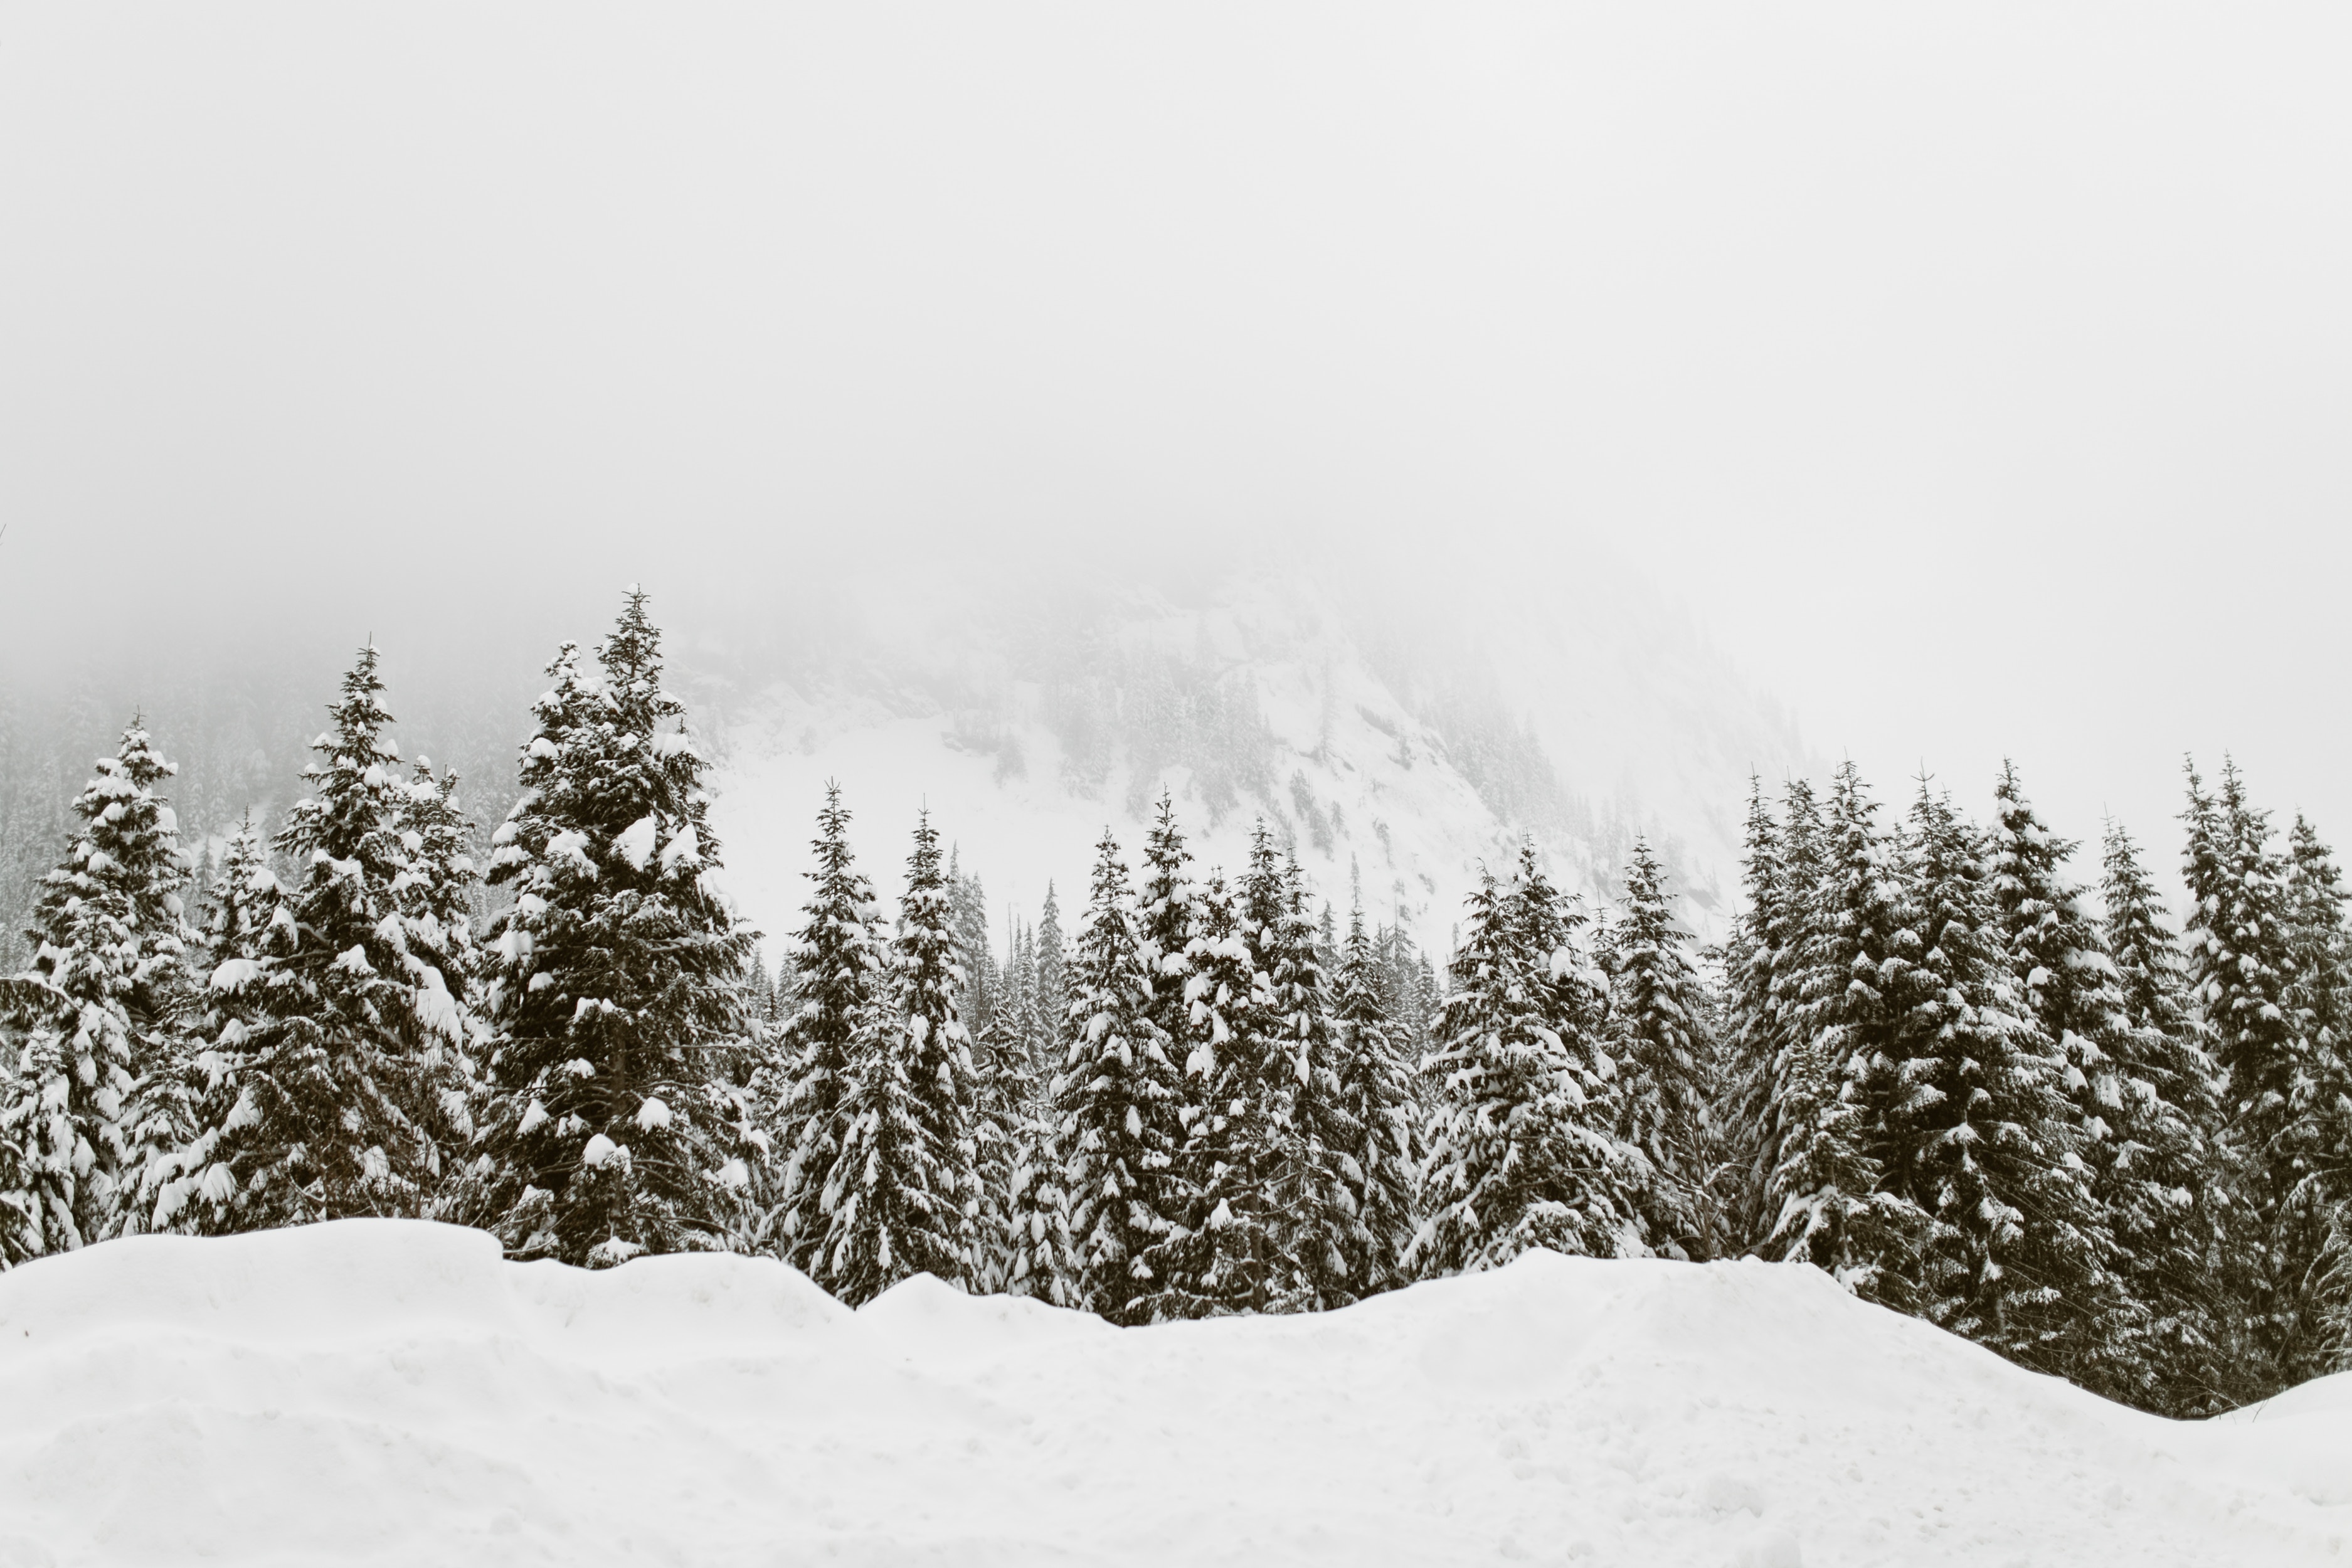
landscape, tree, mountain, snow, winter, cloud, black and white, sky, frost, mountain range, pine, evergreen, fir, ridge, conifer, massif, spruce, blizzard, freezing, pine family, mountainous landforms, winter storm, spruce fir forest